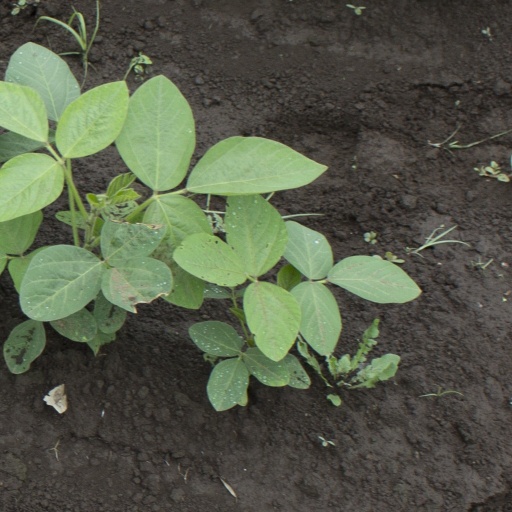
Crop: soybean